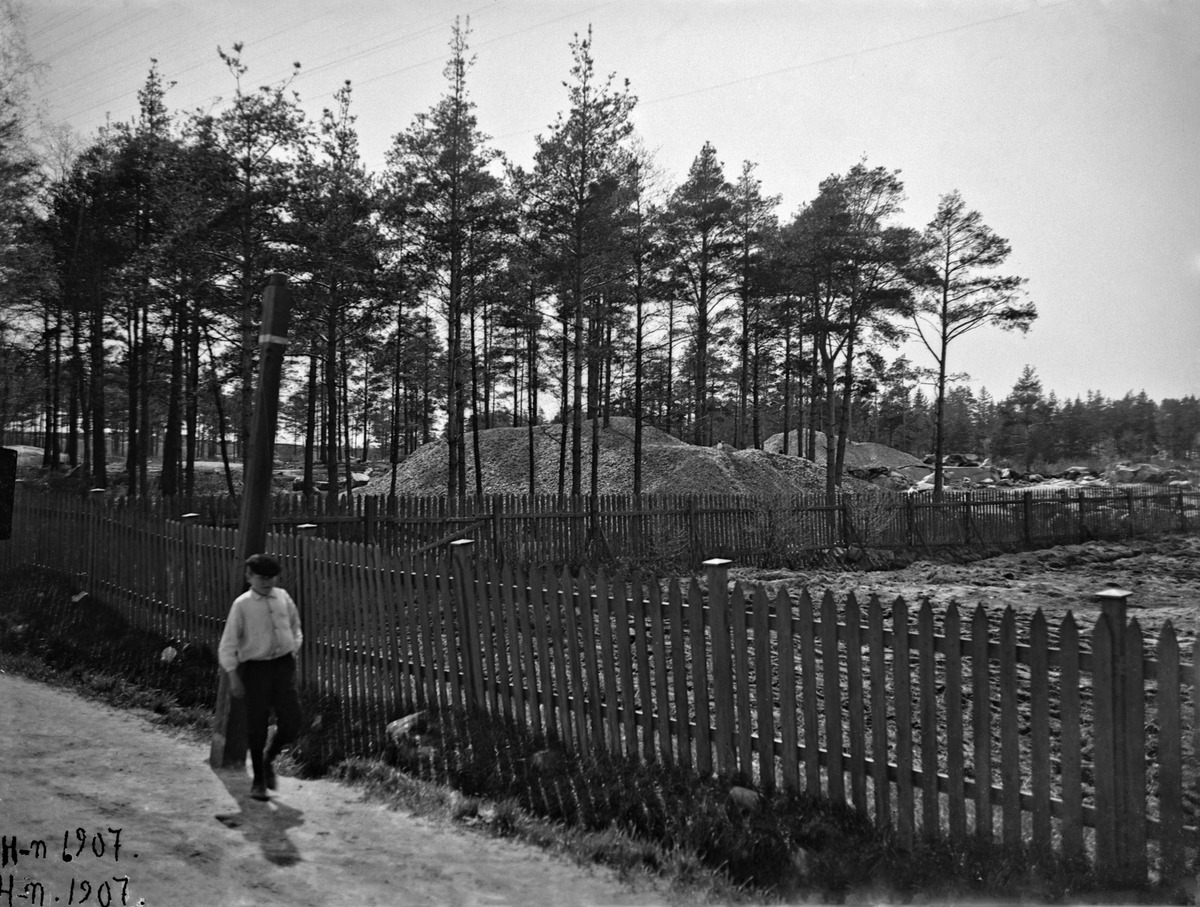
Näkymä Kumpulasta
sisällön kuvaus: Näkymä Kumpulasta. mustavalkoinen
Kuvaaja: Hausen, Reinhold, valokuvaaja
Ajankohta: kuvausaika 1907
Paikka: Suomi, Uusimaa, Helsinki, Kumpula Helsinki
Aiheet: aidat, lapset, pojat, tiet, puusto